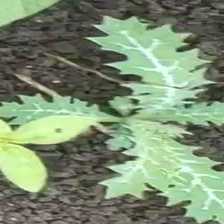
Weed species: Bilayat_(Mexicana_Argemone)